Political mutilation in Byzantine culture

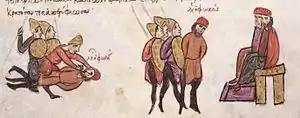
Depiction of the blinding of Leo Phokas the Elder after his unsuccessful rebellion against Romanos Lekapenos, from the "Madrid Skylitzes" chronicle

Mutilation was a common method of punishment for criminals in the Byzantine Empire, but it also had a role in the empire's political life. By blinding a rival, one would not only restrict his mobility but also make it almost impossible for him to lead an army into battle, then an important part of taking control of the empire. Castration was also used to eliminate potential opponents. In the Byzantine Empire, for a man to be castrated meant that he was no longer a man—half-dead, "life that was half death". Castration also eliminated any chance of heirs being born to threaten either the emperor's or the emperor's children's place at the throne. Other mutilations were the severing of the nose (rhinotomy), or the amputating of limbs.